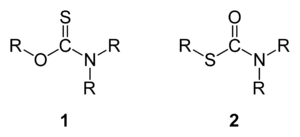
Les thiocarbamates ou thiouréthanes sont une famille de composés organosulfurés, analogues des carbamates où l'un des atomes d'oxygène a été remplacé par un atome de soufre. Ils existent donc sous la forme de deux isomères : les O-thiocarbamates, ROCNR₂ et les S-thiocarbamates, RSCNR₂. Les O-thiocarbamates peuvent s'isomériser en S-thiocarbamates, par exemple par le réarrangement de Newman-Kwart.